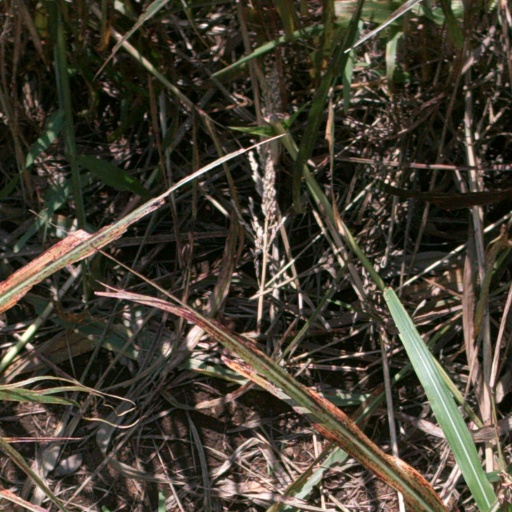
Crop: sorghum